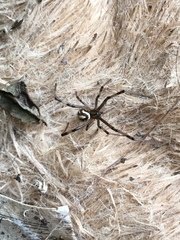
Species: Lactrodectus_hesperus